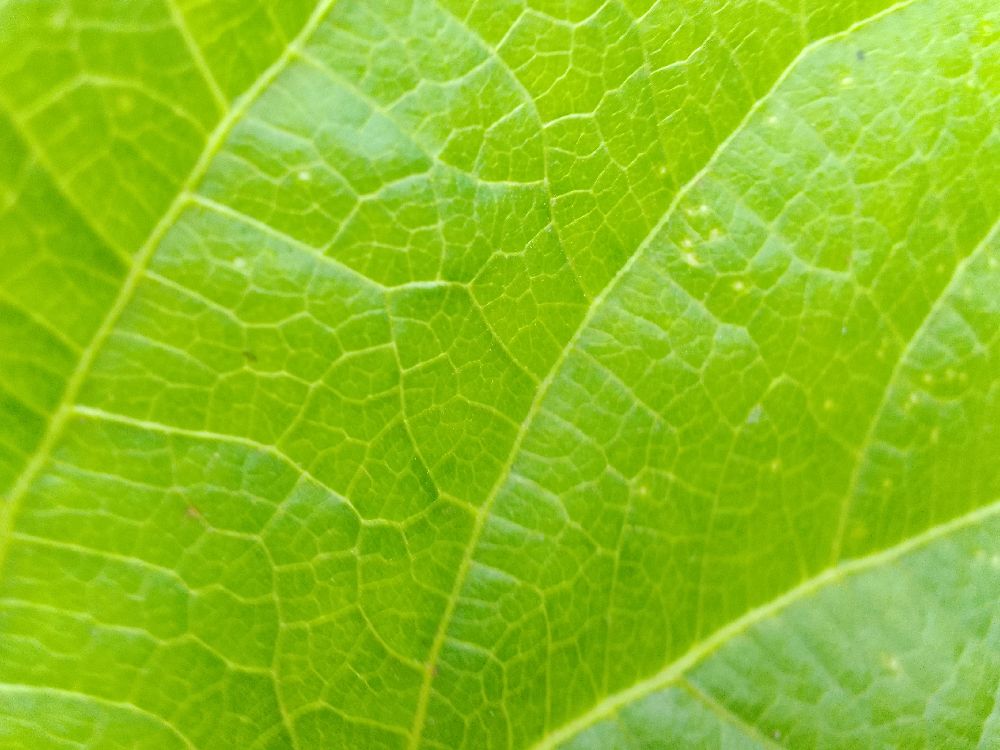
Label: healthy